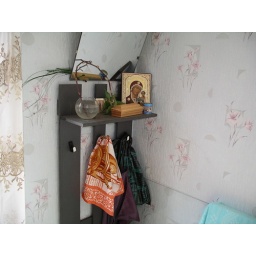
Guar house at kishinev cemery - note picture of may above tsadaka box